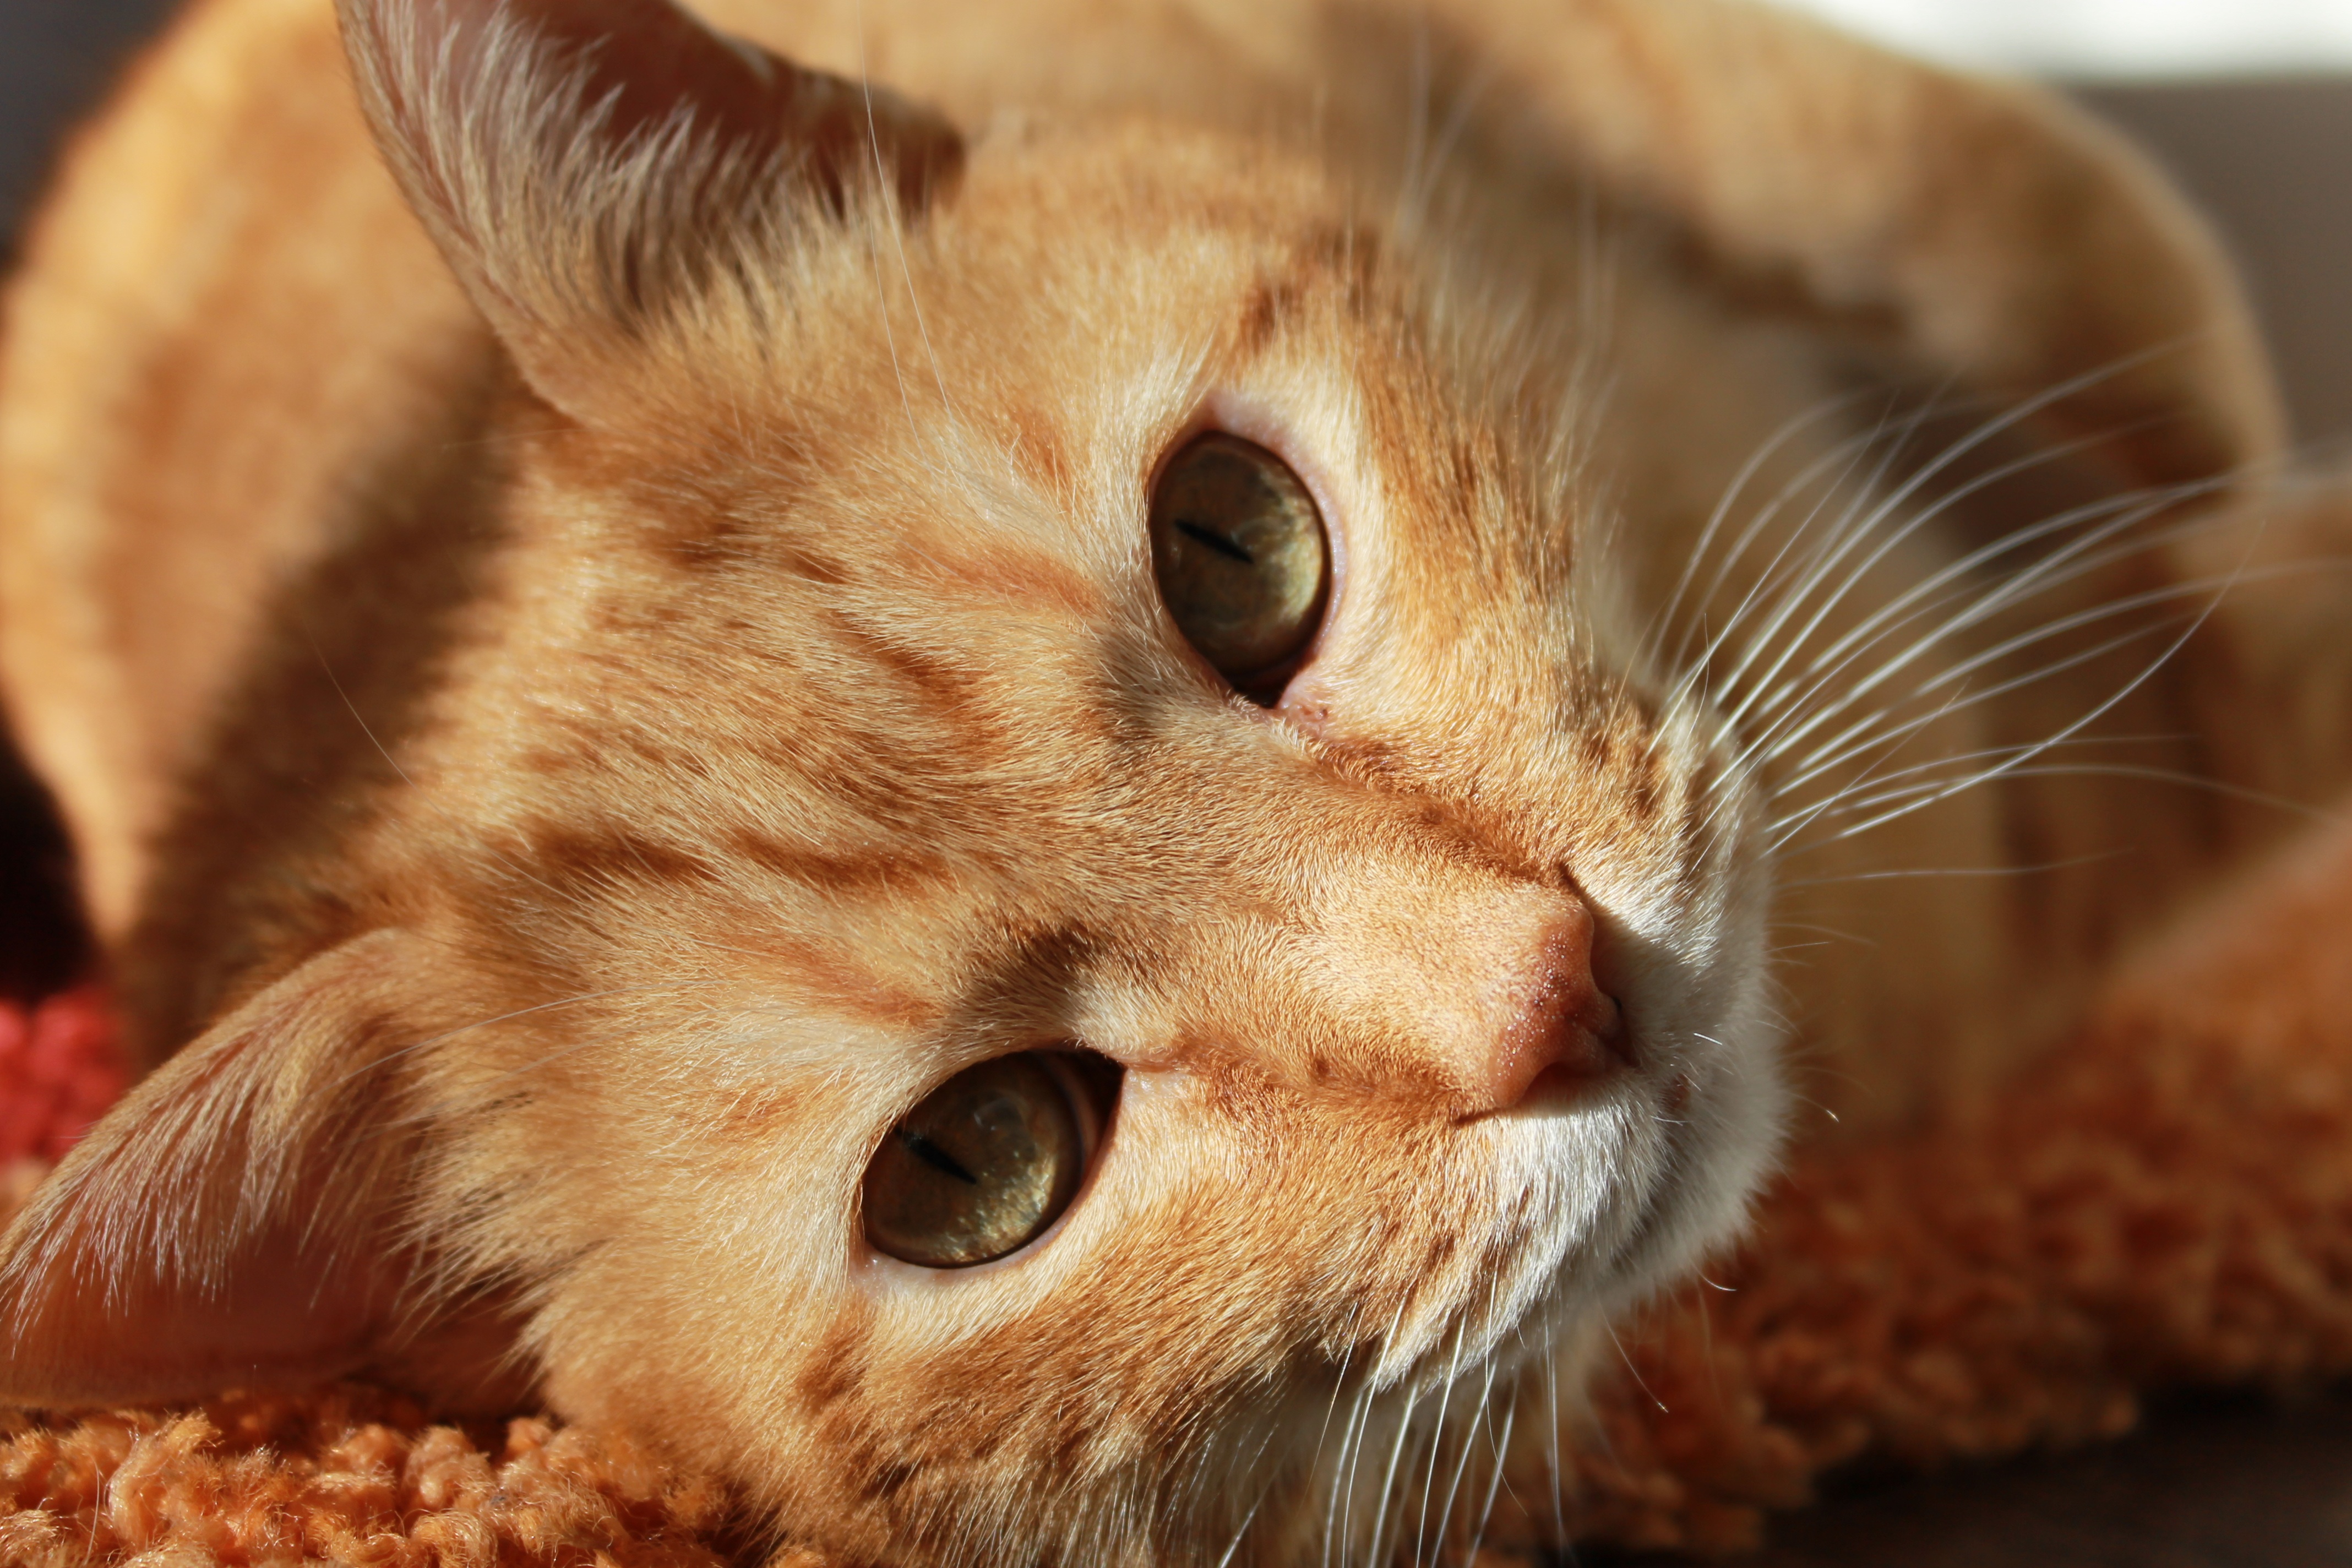
animal, cute, pet, kitten, cat, mammal, close up, nose, eyes, whiskers, snout, eye, skin, stretching, vertebrate, tabby cat, bengal, small to medium sized cats, cat like mammal